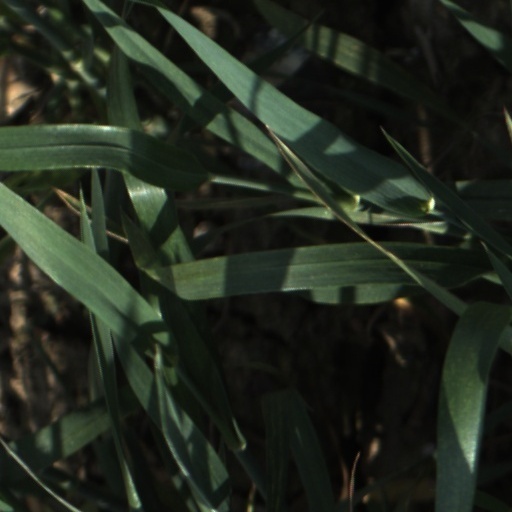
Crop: wheat